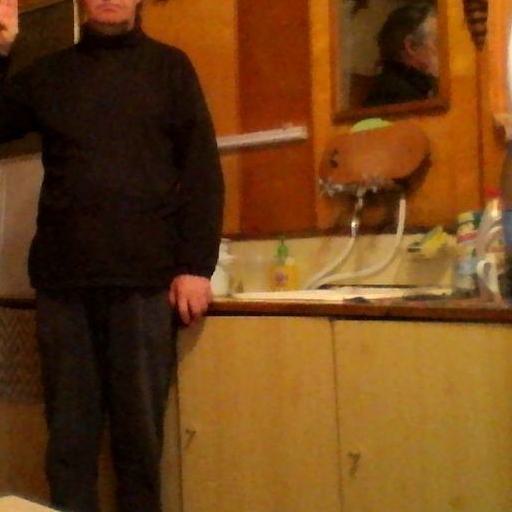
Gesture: no_gesture